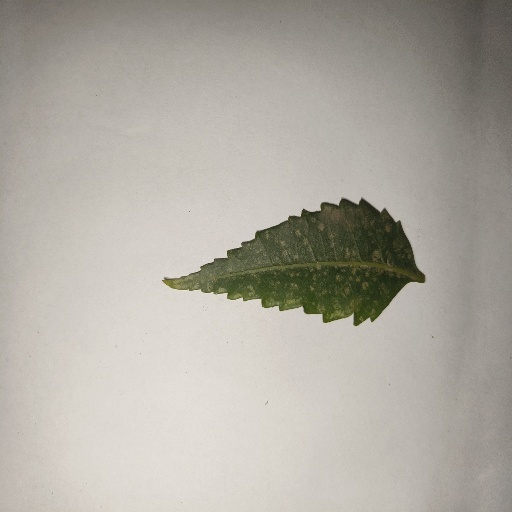
Species: Neem
Leaf condition: Powdery Mildew